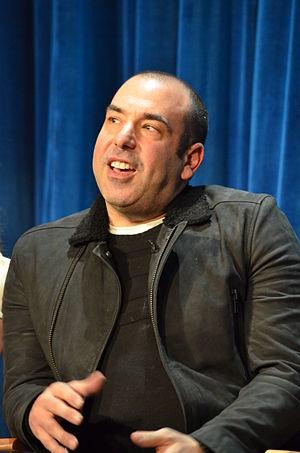
Rick Hoffman est un acteur américain né le 12 juin 1970 à New York.